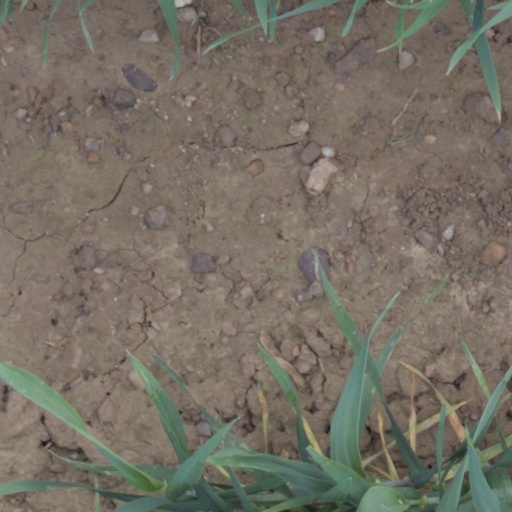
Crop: wheat